Arcade (architecture)

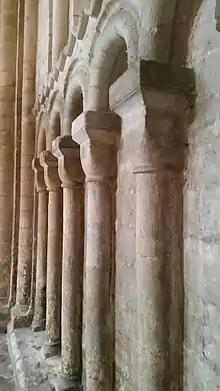
Norman blind arcade, Ely Cathedral

An arcade is a succession of contiguous arches, with each arch supported by a colonnade of columns or piers. Exterior arcades are designed to provide a sheltered walkway for pedestrians; they include many loggias, but here arches are not an essential element. An arcade may feature arches on both sides of the walkway. Alternatively, a blind arcade superimposes arcading against a solid wall.